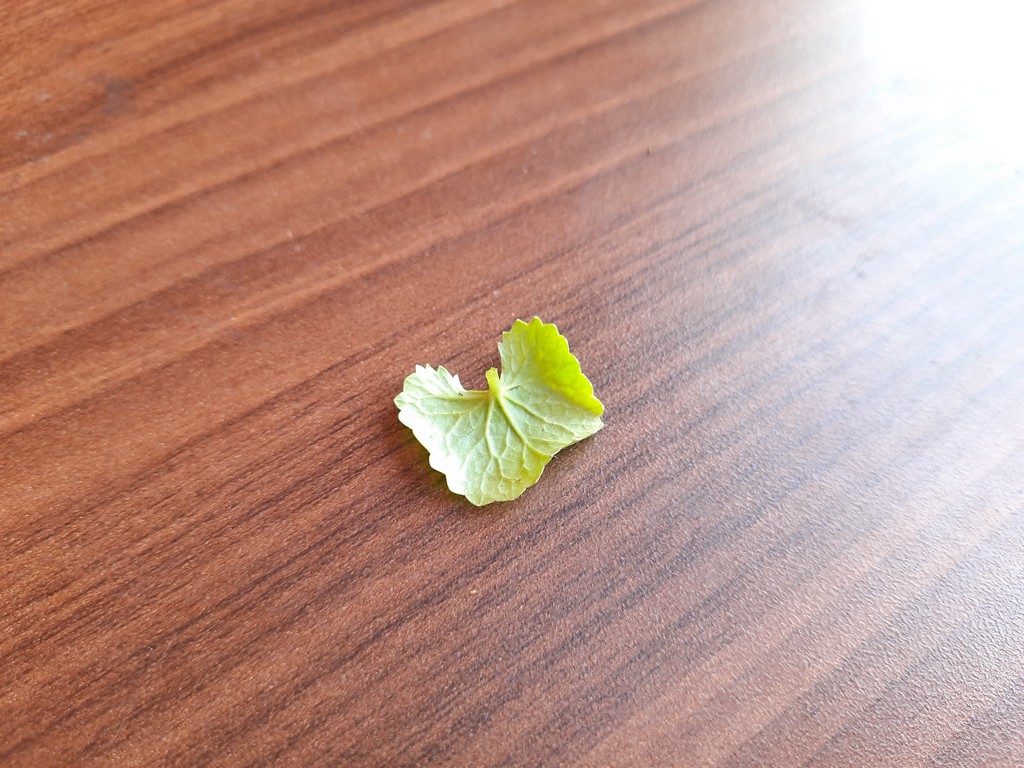
Label: Healthy